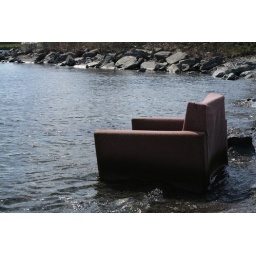
a chair put in the lake as part of a prank no doubt